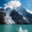
Label: mountain